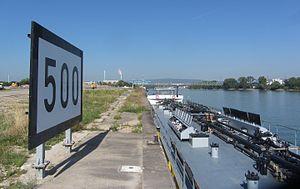
PK 500 de la kilomètrage du Rhin au port de Mayence et la Rheinpromenade
Mayence est une ville allemande, capitale, arrondissement et plus grande ville du Land de Rhénanie-Palatinat. Entourée de vignobles, elle est située sur la rive gauche du Rhin, en face du confluent du Main.